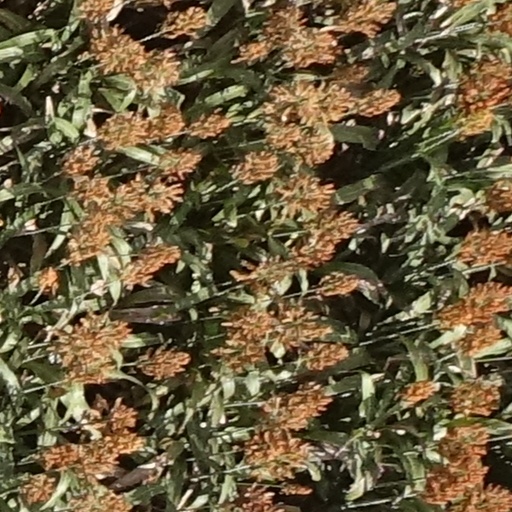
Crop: sorghum